The Blue School, Wells

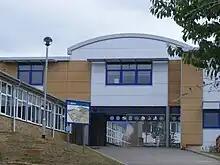
The new science block

The school was founded in 1641 as one of the first free schools in the country. The name Blue comes from the early uniforms which were blue in colour. Some visitors to Wells have expected the school itself to be blue in colour, but this is not the case.